Spion Kop (stadiums)

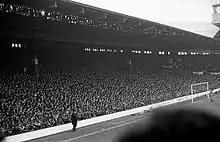
Spion Kop at Anfield, the home of Liverpool F.C.

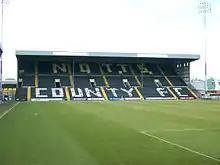
The Kop at Meadow Lane

Spion Kop (or the Kop for short) is a colloquial name or term for a number of single-tier terraces and stands at sports stadiums, particularly in the United Kingdom. The steep nature resembles the Spion Kop, a hill near Ladysmith, South Africa, which was the scene of the Battle of Spion Kop in January 1900 during the Second Boer War.